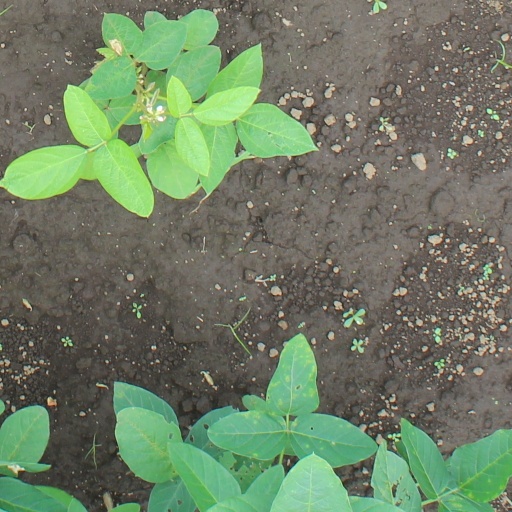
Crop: soybean